Luigi Clerichetti

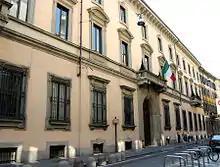
Palazzo Orsini

Luigi Clerichetti was a 19th-century Milanese architect, noted for his Neoclassical-style buildings. He designed the Palazzo Tarsis (1836–1838), and the Palazzo Gavazzi in 1838 for the wealthy Gavazzi family.